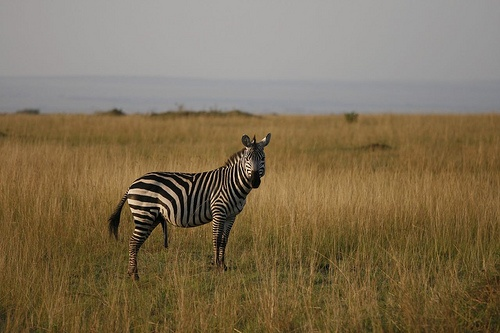
A single zebra stands on the grassy veldt.
A zebra standing in the middle of a grassy field.
a zebra in a large field of grass with a sky background
A male zebra stands in the savanna looking towards the viewer.
A zebra standing alone in an open field.